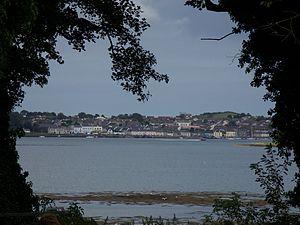
Portaferry est une ville du comté de Down en Irlande du Nord, à l'extrémité sud de la péninsule d'Ards, à proximité du détroit de Strangford Lough. Le port possède sa propre marina, abritant le service de ferry entre Portaferry et Strangford, transportant environ 500 000 passagers par an. La ville avait une population de 2,514 personnes au recensement de 2011.